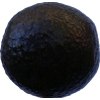
Label: black_avocado